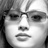
Emotion: neutral